Ohio State Route 745

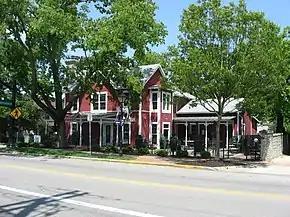
Artz House on State Route 745, in downtown Dublin, Ohio

SR 745 commences at the signalized intersection between the concurrent US 33 and SR 161 and High Street in Dublin. Running north from there, the two-lane state highway passes through a residential portion of the northwestern Columbus suburb. After crossing underneath a lengthy bridge that takes Interstate 270 over SR 745, the Scioto River and SR 257, the state route meets Emerald Parkway at a traffic signal. Now running in a north-northwesterly direction, SR 745 passes through a roundabout at Brand Road, then continues on through a residential setting up to the point where it crosses from Franklin County into Delaware County.